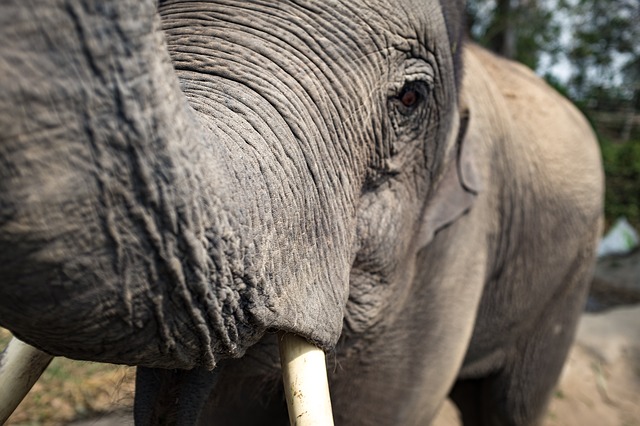
Label: elefante